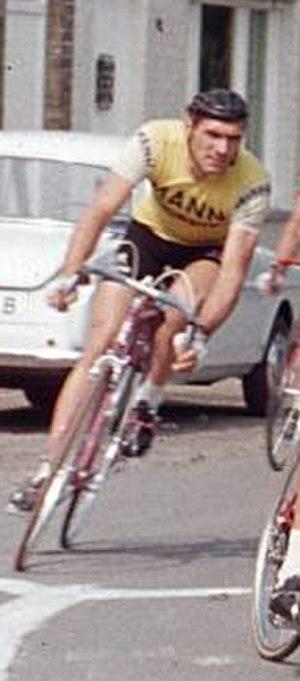
Frans Aerenhouts est un coureur cycliste belge, né le 4 juillet 1937 à Wilrijk dans la province d'Anvers. Il est professionnel de 1958 à 1967. Il est le beau-fils de Edward Vissers également coureur cycliste professionnel.